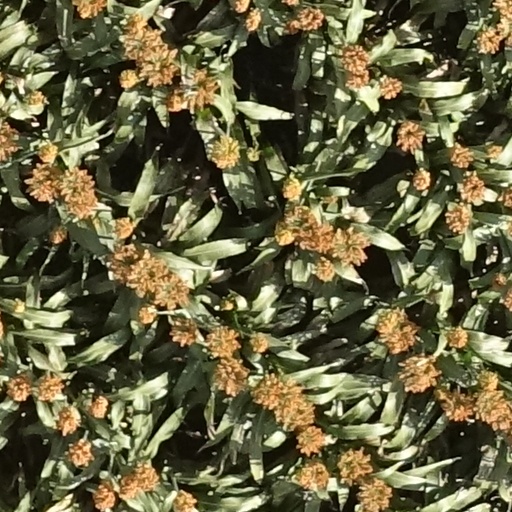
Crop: sorghum